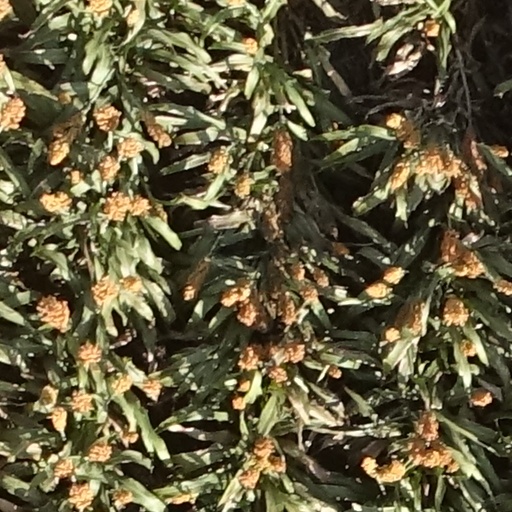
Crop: sorghum